Spherical cow

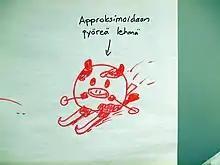
A drawing of a spherical cow on skis, with the text "Approksimoidaan pyöreä lehmä" (Finnish for "We approximate a spherical cow").

The concept is familiar enough that the phrase is sometimes used as shorthand for the entire issue of proper modeling. For example, "Consider a Spherical Cow" is a 1985 book about problem solving using simplified models. A 2015 paper on the systemic errors introduced by simplifying assumptions about spherical symmetries in galactic dark-matter haloes was titled "Milking the spherical cow – on aspherical dynamics in spherical coordinates".